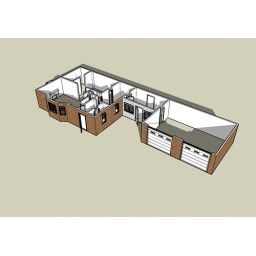
the first floor of my house rendered in Google Sketch Up